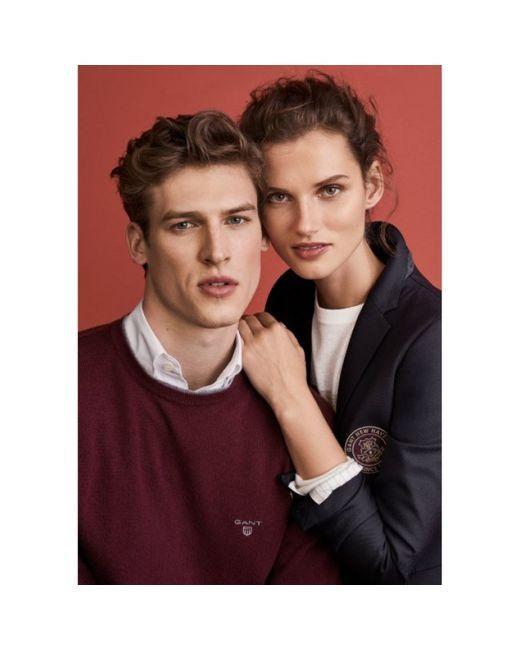
beide tragen ein einfaches kastanienbraunes und schwarzes Kleid